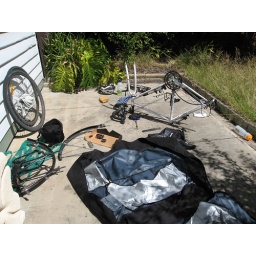
Packing the Allegro back into its bag in preparation for the train ride back to Sydney.